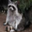
Label: raccoon